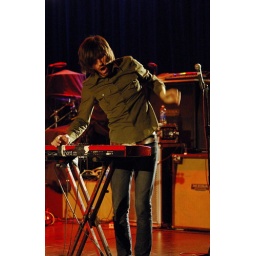
pic from the concert in the medicine hat college theater on sept 6, 2006